Edward Lazarus

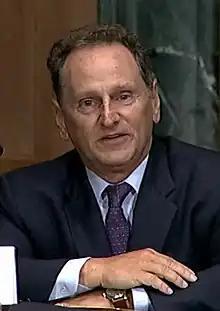
Lazarus in 2021

Edward Lazarus (born September 9, 1959) is an American lawyer and writer. He currently serves as General Counsel for Sonos. From 2013 to 2018, Lazarus was general counsel and chief strategy officer for the Tribune Corporation, following its exit from bankruptcy. On January 16, 2017, he was named by President Barack Obama to serve on the United States Holocaust Memorial Council. He also served as Chief of Staff of the Federal Communications Commission from June 2008 to January 2012. He went to the FCC from the Los Angeles office of the law firm Akin Gump Strauss Hauer & Feld, where he was the head of litigation for the renowned firm.